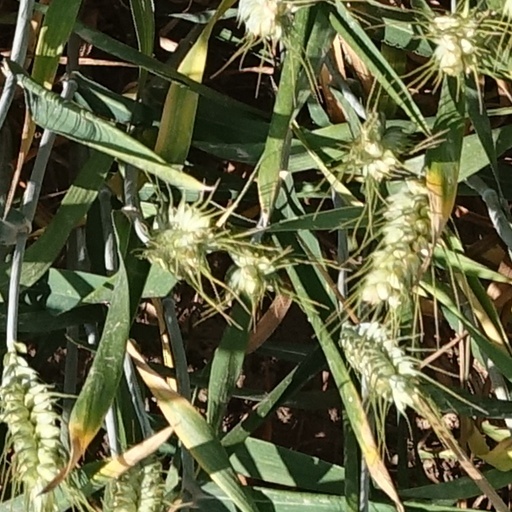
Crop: wheat